81 KRH 71 Y

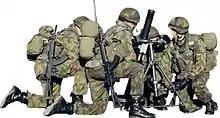

81 KRH 71 Y ("81 mm kranaatinheitin malli 1971 ympäriampuva", '81 mm mortar model 1971, 360-degree traverse') is a light mortar manufactured by Tampella for use by the Finnish Army. It is usually used to support the infantry by indirect fire, but it can also be used for direct fire. Each Finnish infantry company has a platoon of 81 mm mortars. The mortar platoon consists of three seven-man mortar squads, each squad manning a single 81 mm mortar. Jaeger Company M2005 has a fire support squad, which consists of two five-man mortar teams, both equipped with an 81 mm mortar. It can fire HE-fragmentation, smoke, illumination and practice rounds.